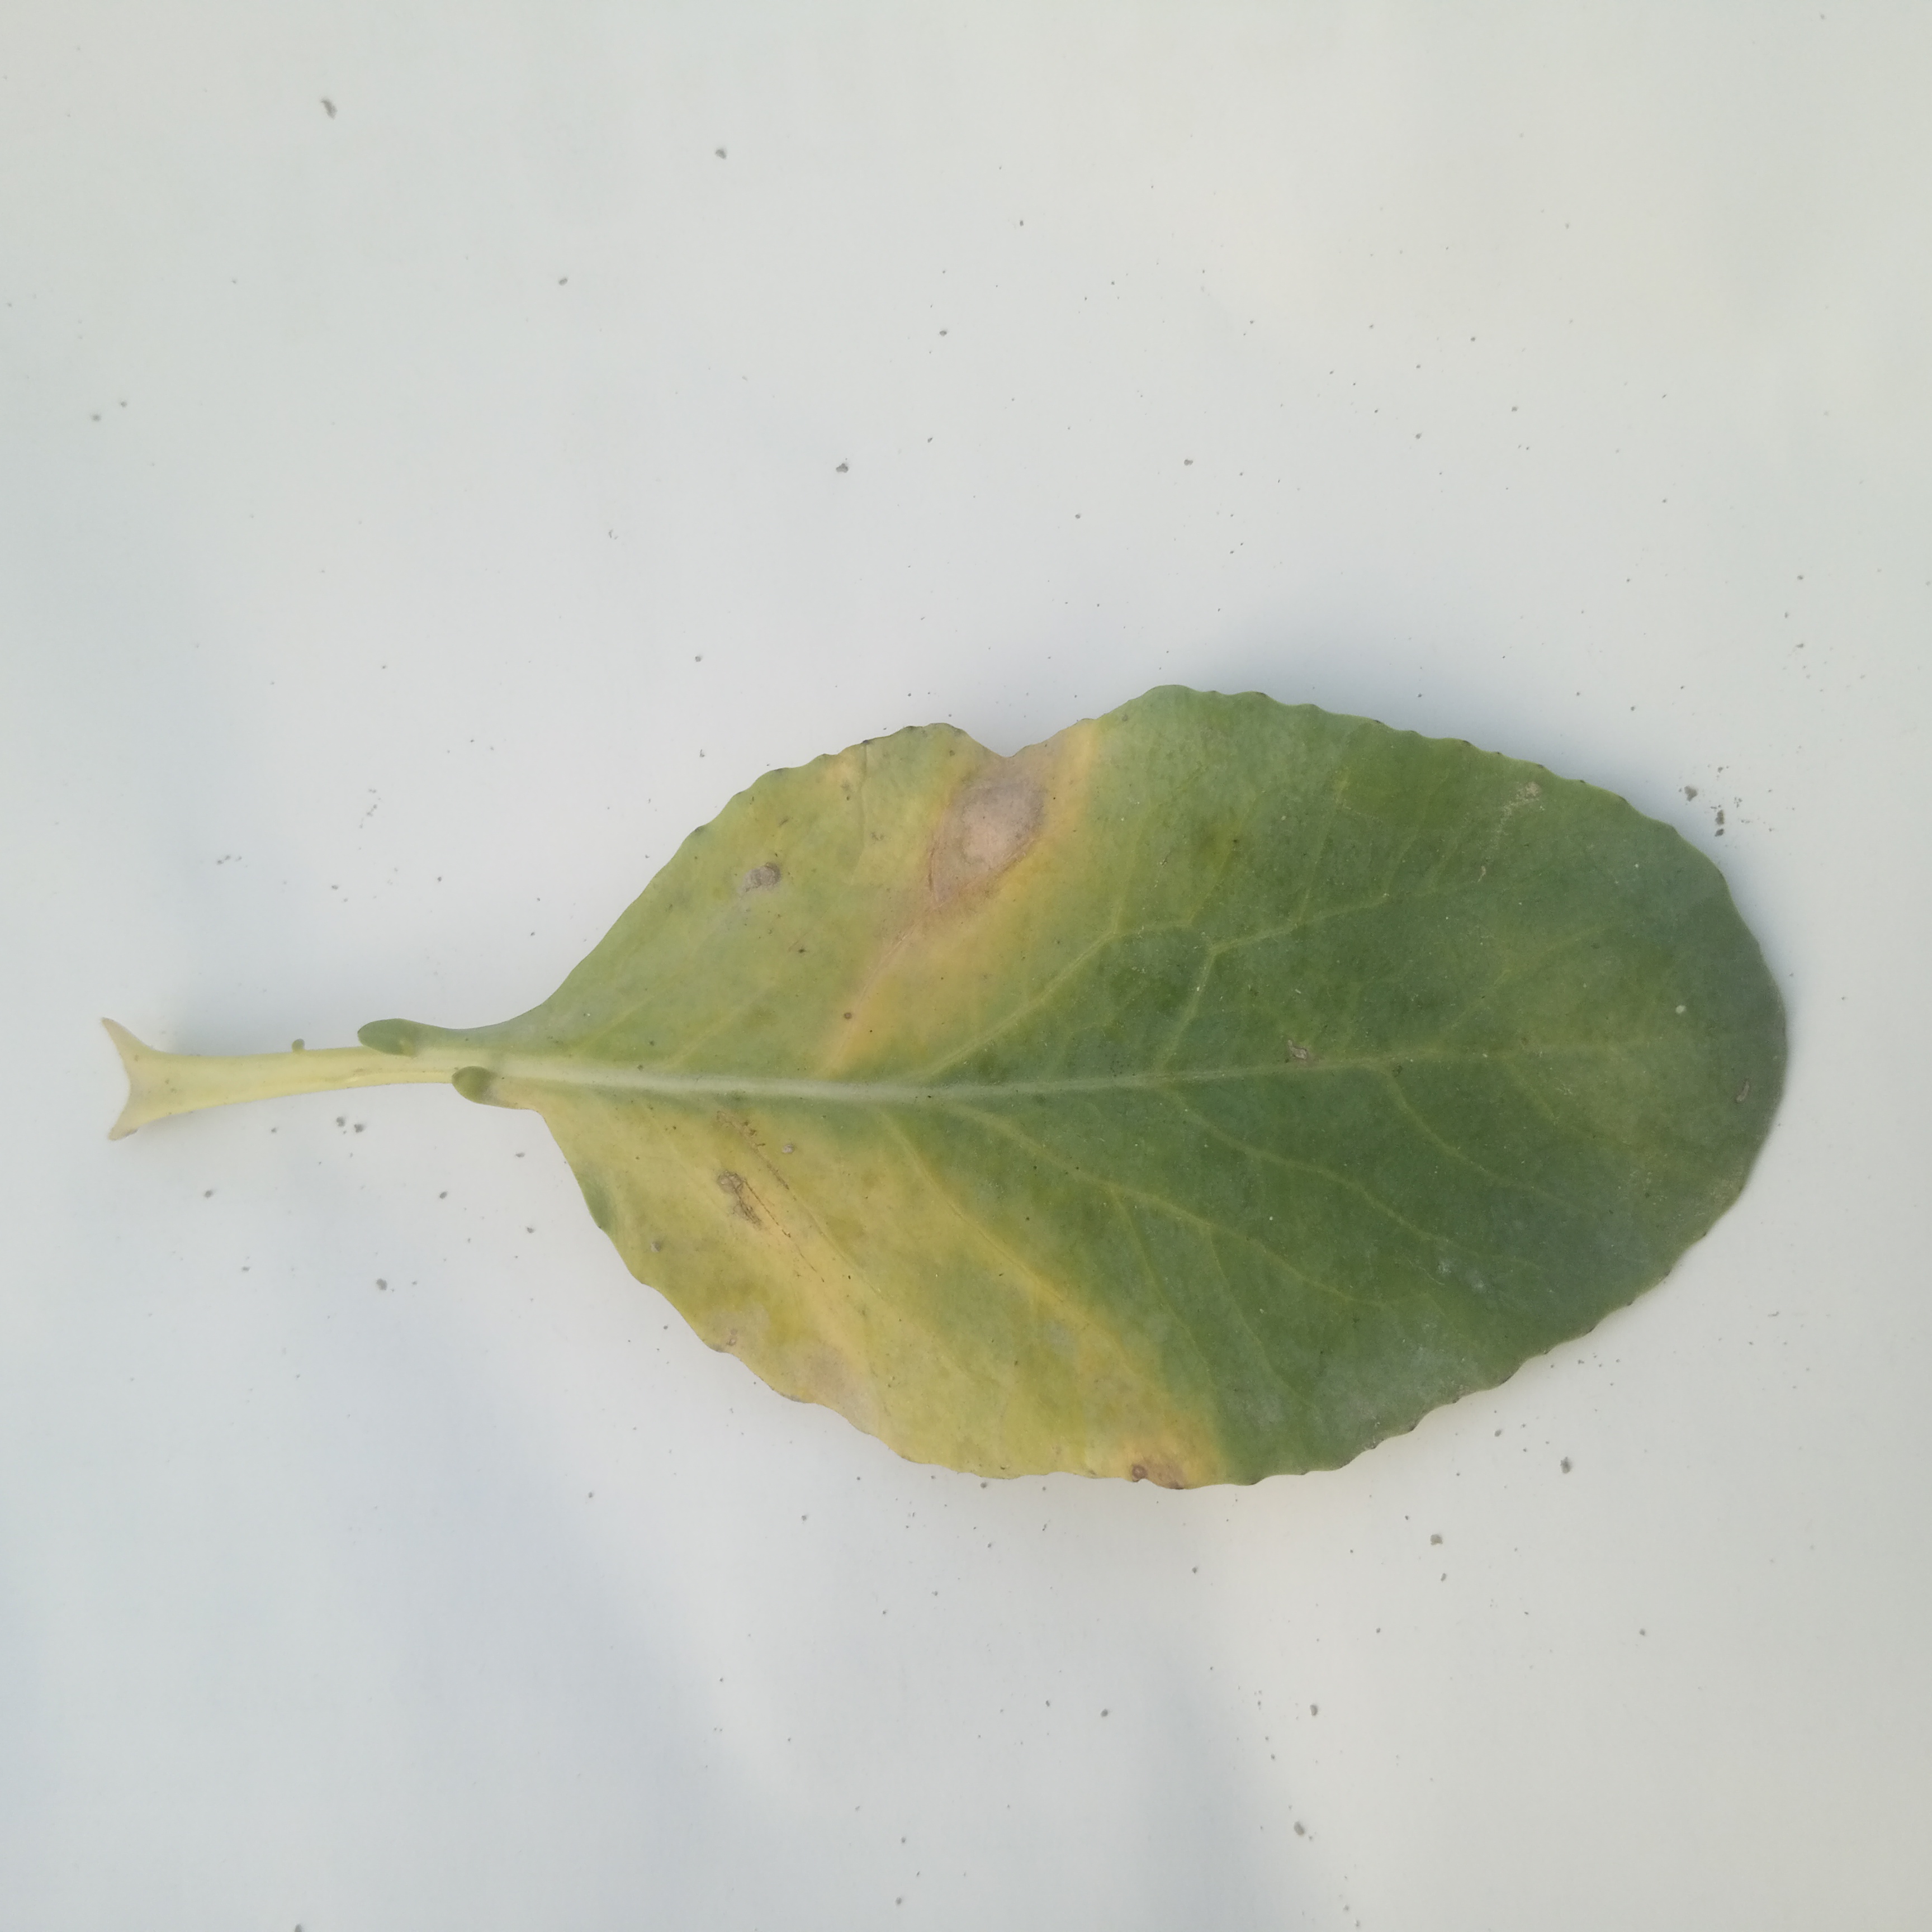
Label: Black Rot